Pinamar Partido

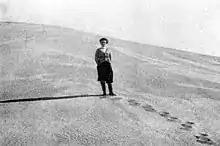
Valeria Guerrero, who gave her name to "Valeria del Mar"

In August 1949 the train arrived in Pinamar, and the road between Pinamar and Madariaga was created. In the mid-1940s, Valeria Guerrero decided to create her own tourist village on land that belonged to her, then the town of Valeria del Mar was founded, dunes were fixed, the area was forested with many acacias and in 1960 the first subdivision is carried out, while in 1964 the first apartment building facing the sea called "El Atlántico" is enabled.